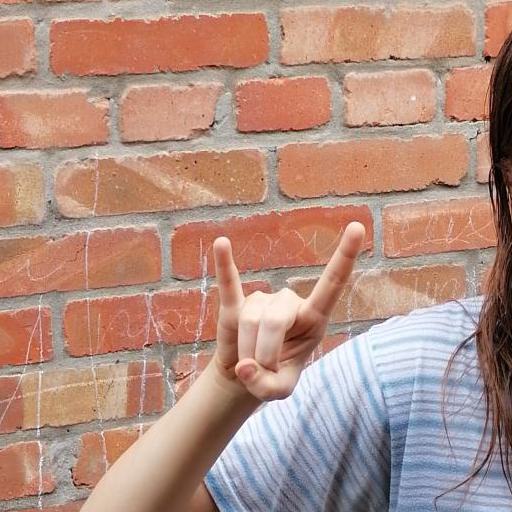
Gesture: rock